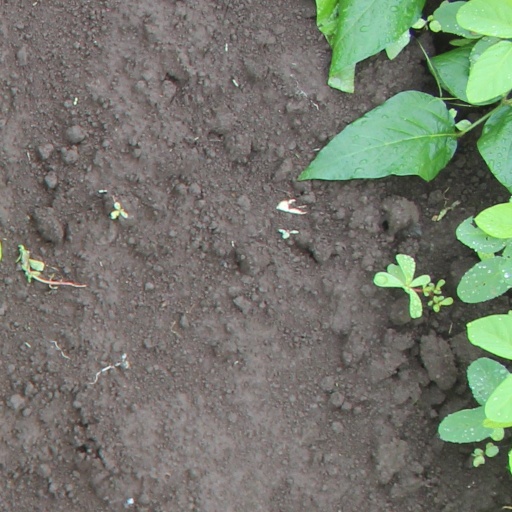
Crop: soybean